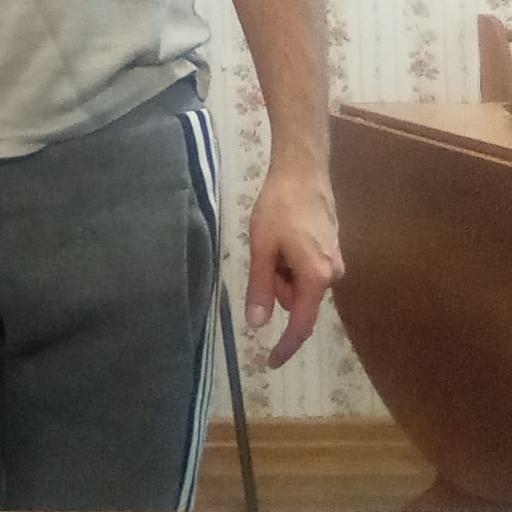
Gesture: no_gesture